BMX Bandits (film)

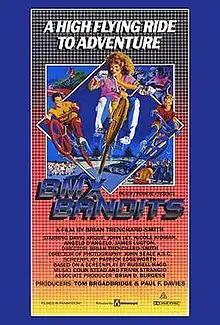
Australian film poster

BMX Bandits (released as Short Wave in the United States) is a 1983 Australian crime comedy action film directed by Brian Trenchard-Smith and starring Nicole Kidman.